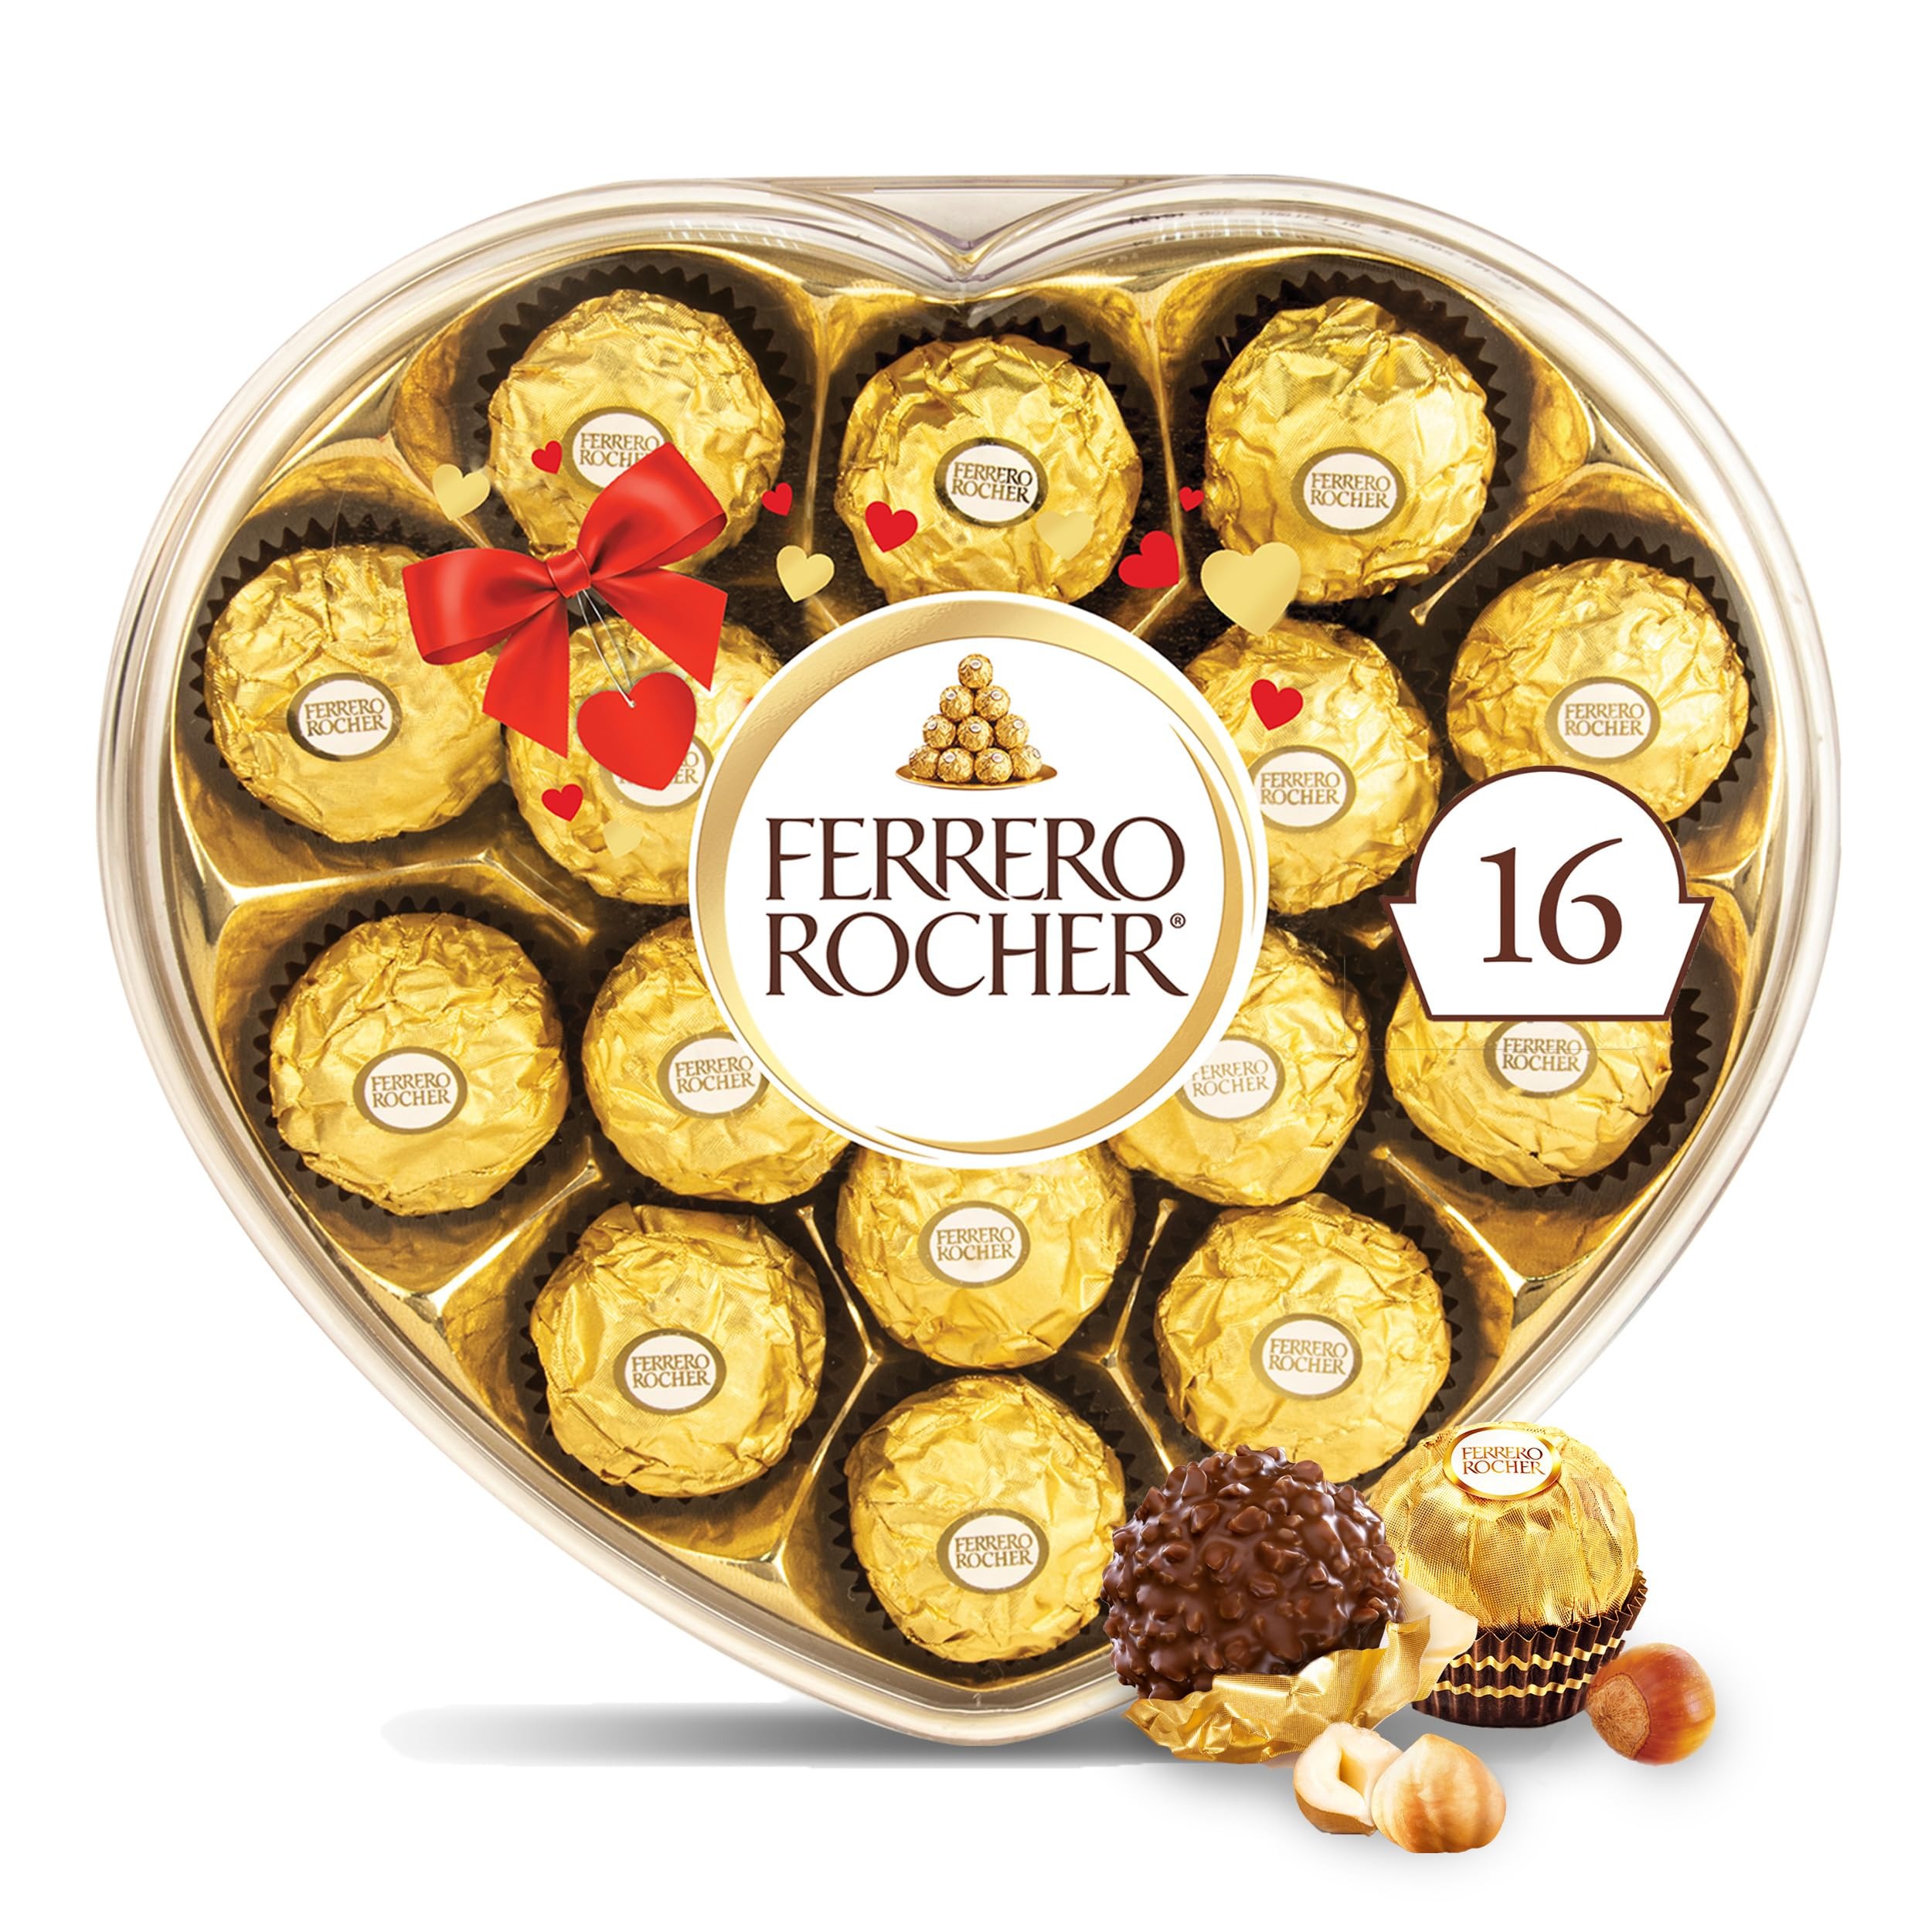
Item Name: Ferrero Rocher, 16 Count, Gourmet Milk Chocolate Hazelnut, Valentine's Chocolate, Individually Wrapped, 6.2 oz
Bullet Point 1: GOURMET CHOCOLATE GIFT BOX: Share the indulgent taste of Ferrero Rocher with this 16-count heart-shaped gift box of individually wrapped chocolates for Valentine's Day gifting that they're sure to love
Bullet Point 2: MILK CHOCOLATE HAZELNUT: A tempting combination made with a whole crunchy hazelnut dipped in delicious, creamy chocolate hazelnut filling and covered with milk chocolate, crispy wafers and gently roasted hazelnut pieces
Bullet Point 3: CELEBRATE THE MOMENT: Share special moments with your family and friends, or take a moment just for you. Ferrero chocolates make indulgent treats that are great for unwinding after a long day
Bullet Point 4: PREMIUM CHOCOLATE: Expertly crafted from premium gourmet chocolate, these timeless classics deliver decadent taste one exquisite bite at a time
Bullet Point 5: THE PERFECT VALENTINE: These luxury chocolates make the perfect romantic gift for her or him this Valentine's Day
Value: 6.2
Unit: Ounce

Price: 7.49